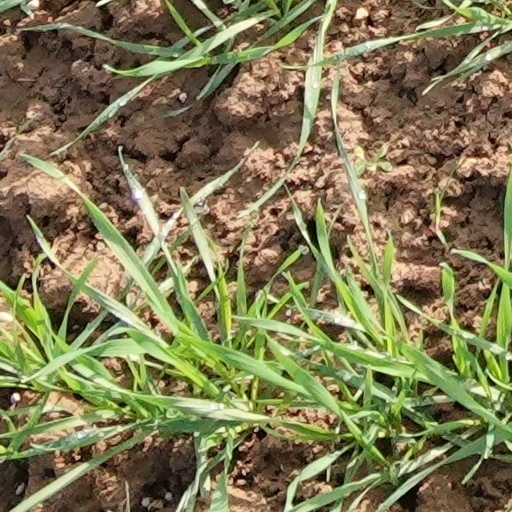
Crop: wheat